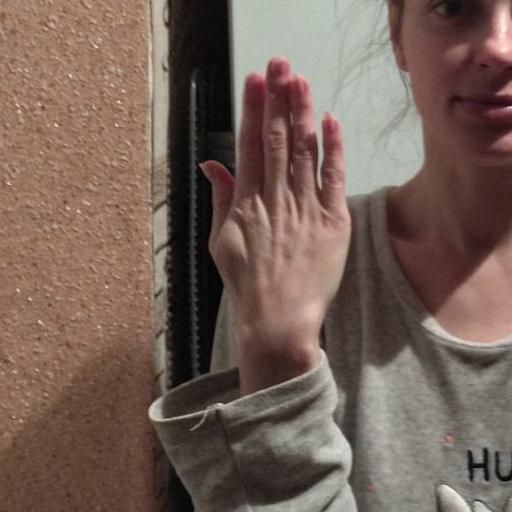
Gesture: stop_inverted